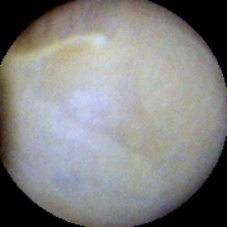
Label: Intact